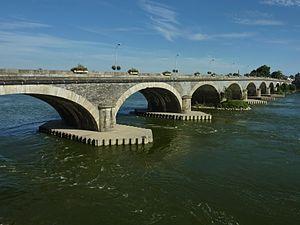
Le pont de Dumnacus aux Ponts-de-Cé (Maine-et-Loire)
Cette page présente la liste des ponts du département français de Maine-et-Loire.
Les Ponts-de-Cé est une commune française située dans le département de Maine-et-Loire en région Pays de la Loire.
Le pont Dumnacus est un pont en arc franchissant la Loire aux Ponts-de-Cé en Maine-et-Loire. Il a été construit entre 1846 et 1849.